William Allen (governor)

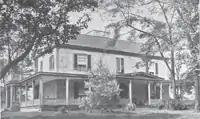
Fruit Hill (home of McArthur and Allen

Allen served as United States Representative from Ohio from 1833 to 1835, losing his bid for re-election.